List of birds of Nicaragua

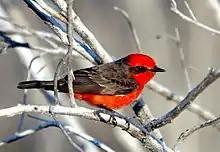
Vermilion flycatcher

Ovenbirds comprise a large family of small sub-oscine passerine bird species found in Central and South America. They are a diverse group of insectivores which gets its name from the elaborate "oven-like" clay nests built by some species, although others build stick nests or nest in tunnels or clefts in rock. The woodcreepers are brownish birds which maintain an upright vertical posture supported by their stiff tail vanes. They feed mainly on insects taken from tree trunks.